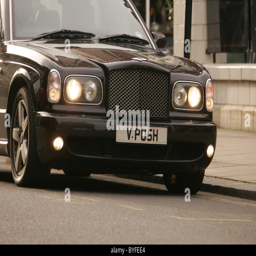
a car parked with a very posh number plate